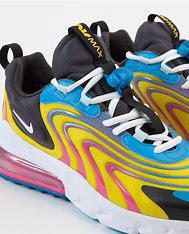
Brand: Nike
Model: Air Max 270 React ENG